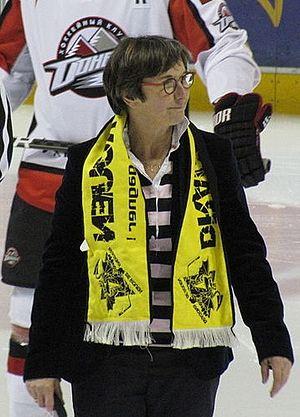
Valérie Fourneyron lors de la Coupe Continentale de hockey à Rouen en 2012
Cette page regroupe les résultats des ministres lors des élections législatives françaises de 2012.
Valérie Fourneyron, née Valérie Absire le 4 octobre 1959 au Petit-Quevilly, en Seine-Maritime, est une médecin et femme politique française, membre du Parti socialiste.